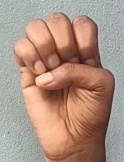
ASL sign: E